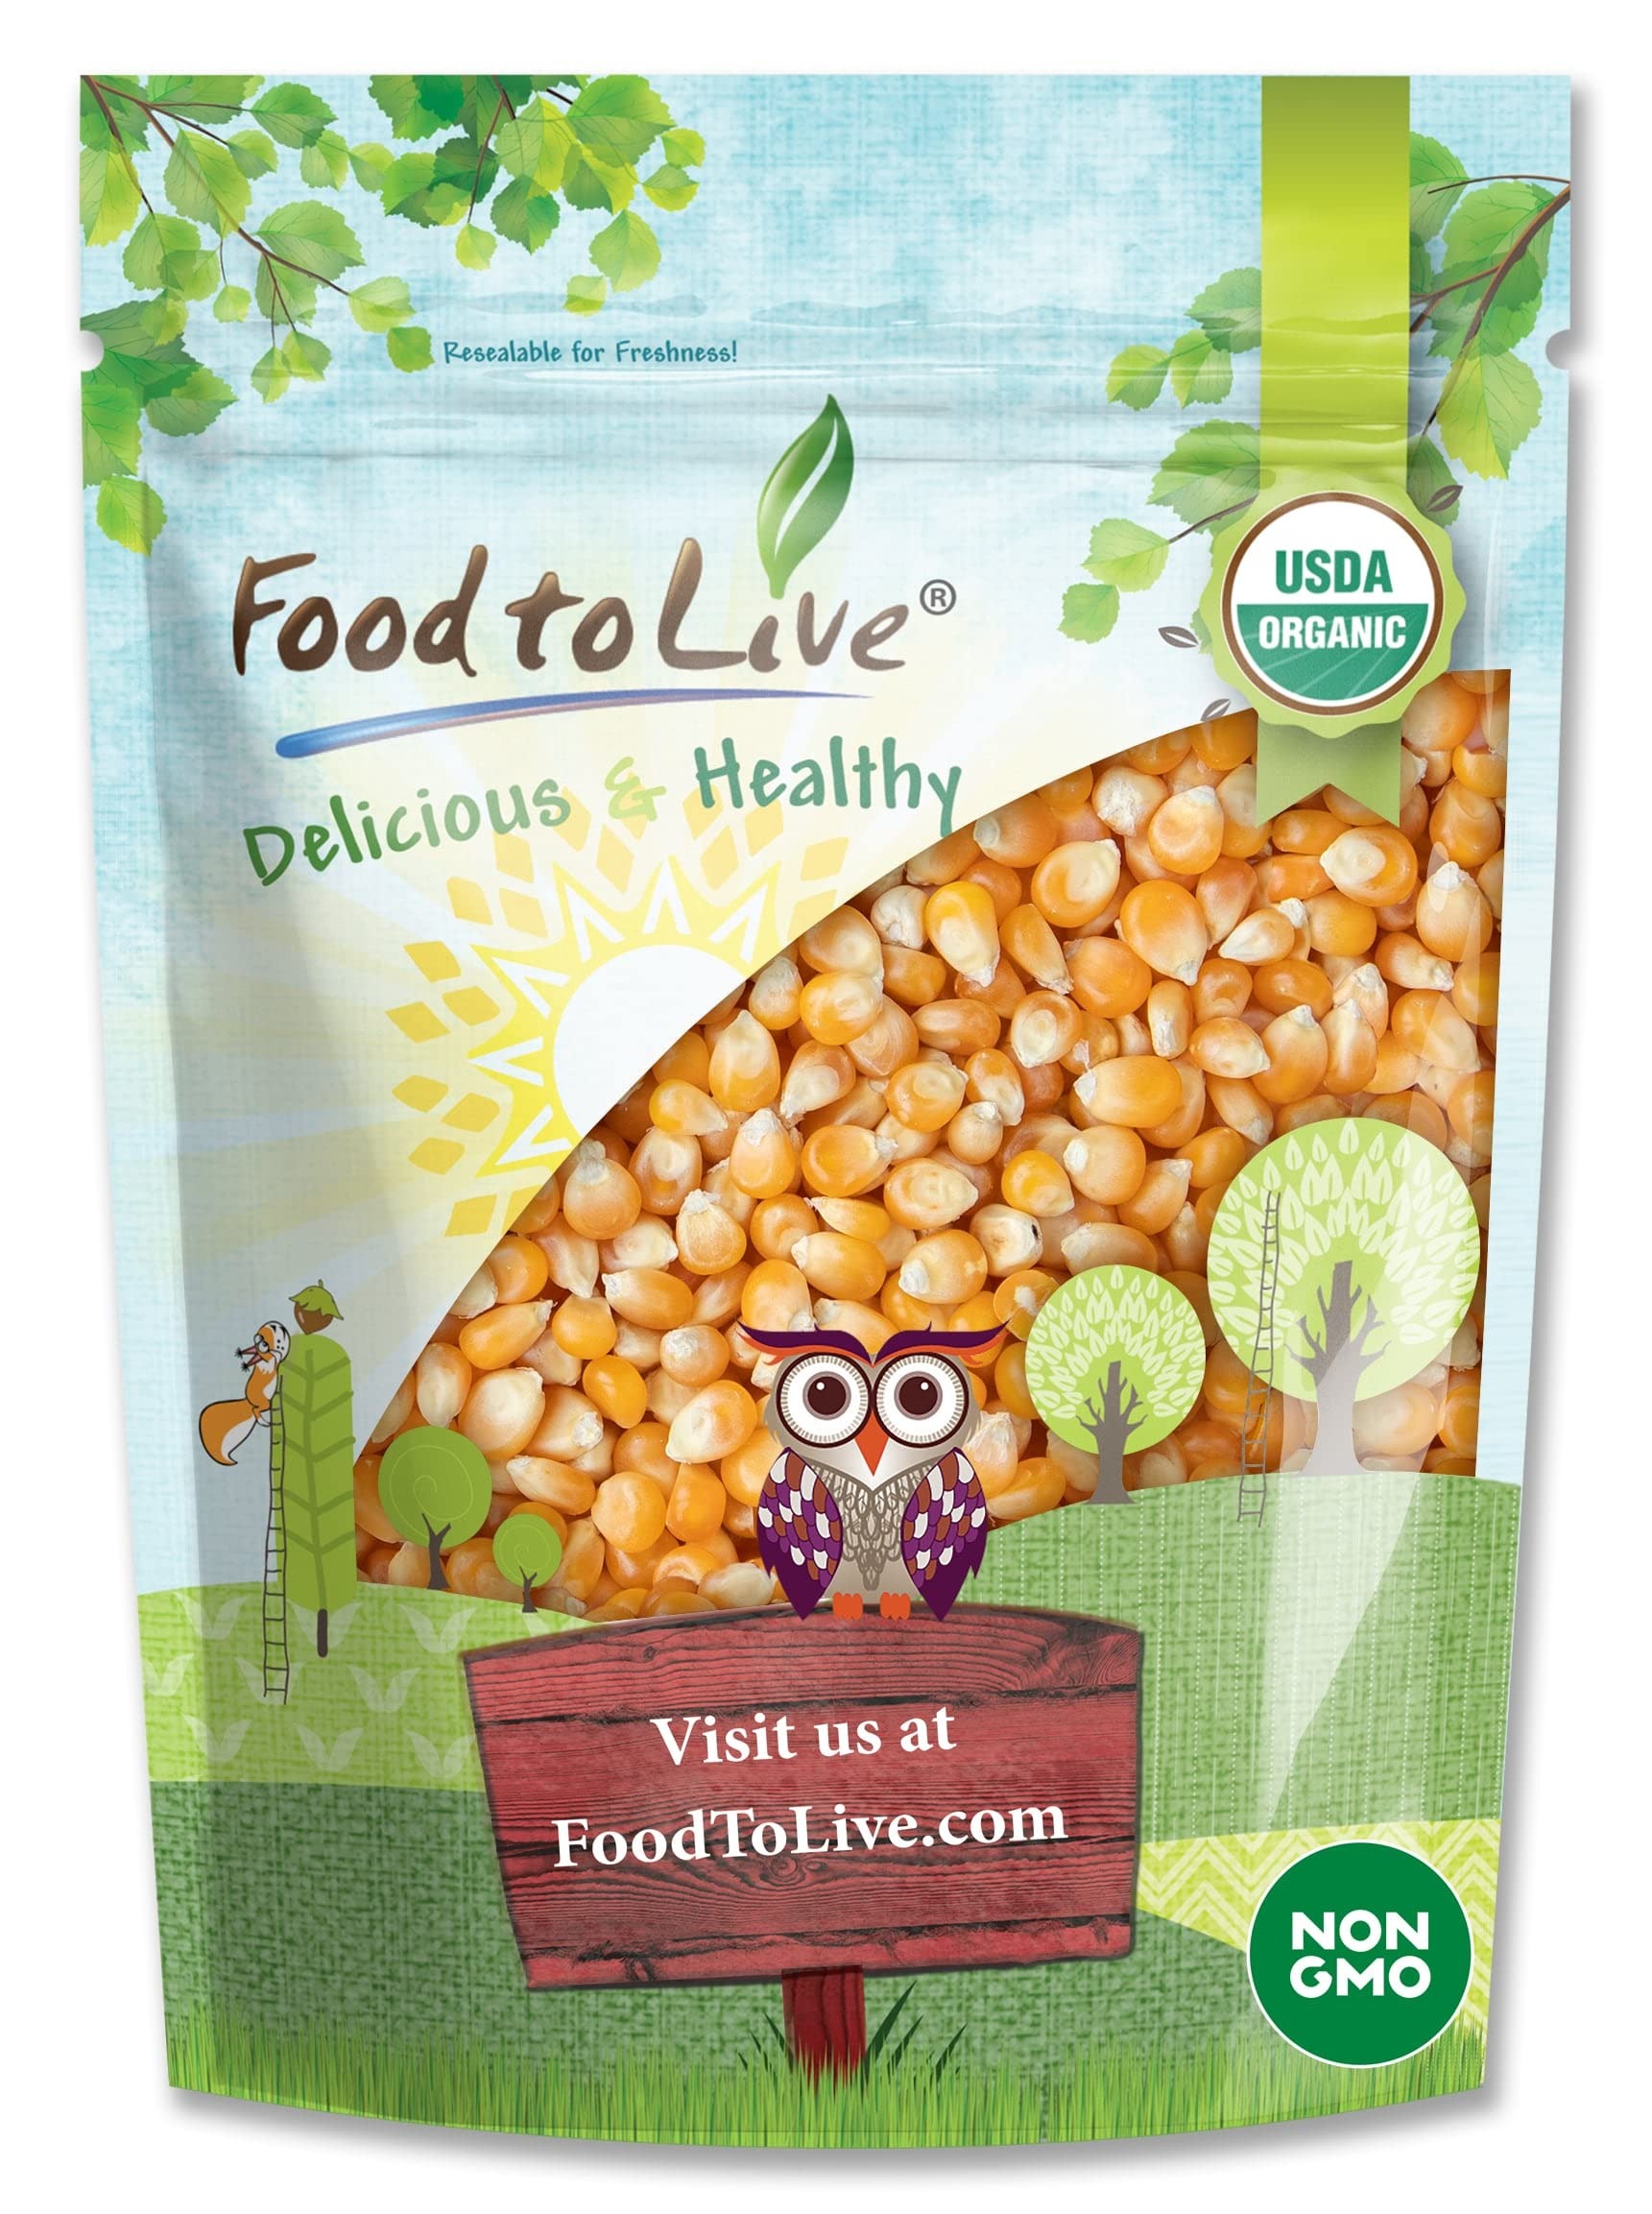
Item Name: Food to Live Organic Yellow Popcorn – Non-GMO Corn Kernels, 100% Whole Grain, No Additives, No Preservatives, Vegan, Bulk. Theater-Quality Popcorn. Easy to Make. High Fiber, and Low-Calorie Snack
Bullet Point 1: ✔️ ORGANIC & NON-GMO: Organic Yellow Popcorn by Food to Live is a USDA Organic and Non-GMO product. It doesn’t contain any additives or preservatives. Moreover, it’s Vegan-friendly and suits a Keto diet (1 cup a day only).
Bullet Point 2: ✔️ THEATER-QUALITY POPCORN: Our Organic Popcorn comes from 100% whole corn grains of flint variety. It pops into large fluffy yellowish flakes and presents with a pleasant nutty aroma.
Bullet Point 3: ✔️ HIGHLY NUTRITIOUS, SOURCE OF FIBER, LOW IN CALORIES: Organic yellow popcorn is a great source of fiber and is a low-calorie snack. It is rich in antioxidants Polyphenols, Iron, Magnesium, Phosphorous, Zinc, and Manganese. Moreover, it contains vitamins B1, B3, B6, Folate, and Pantothenic acid.
Bullet Point 4: ✔️ EASY TO MAKE: Add oil to a heavy-bottomed pot and heat it on medium heat. Then put in popcorn kernels and wait until they pop, it may take a few minutes. Season it with salt and/or butter or caramel, or sugar to your liking!
Bullet Point 5: ✔️ BUDGET-FRIENDLY: Consider buying Organic Popcorn in bulk to save extra per pound.
Value: 16.0
Unit: Ounce

Price: 12.56